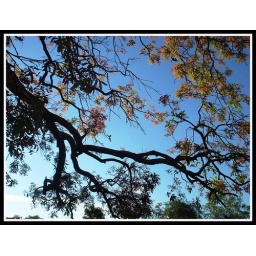
Keep a green tree in your heart and perhaps a singing bird will come